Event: Nepal Earthquake
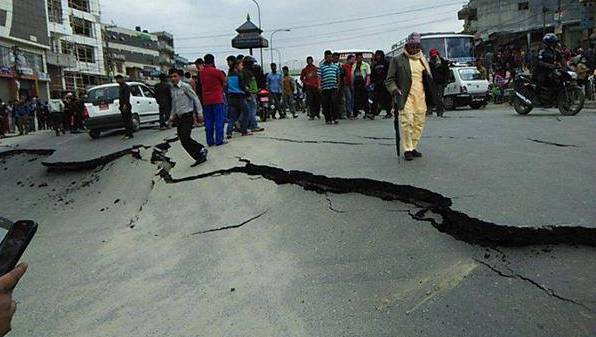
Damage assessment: damage